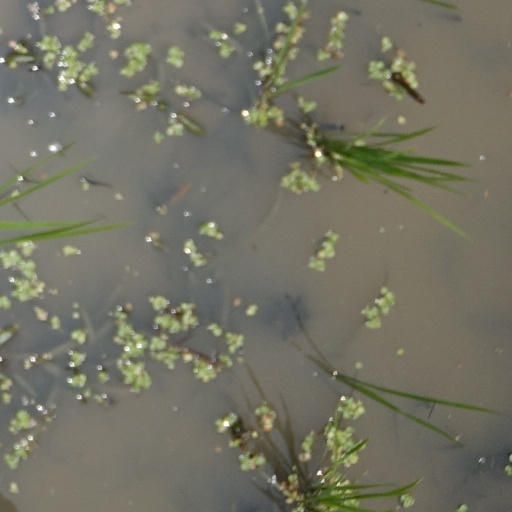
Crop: rice